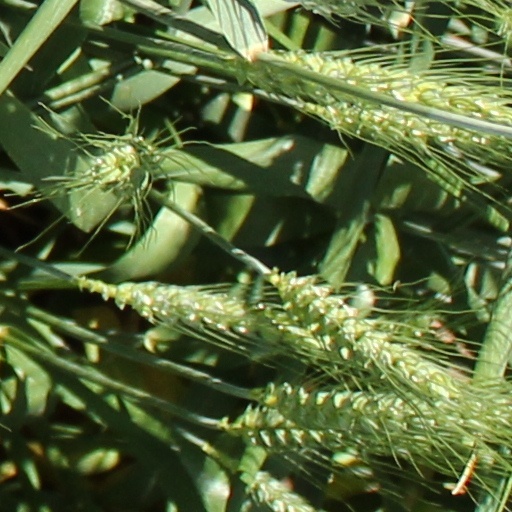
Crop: wheat